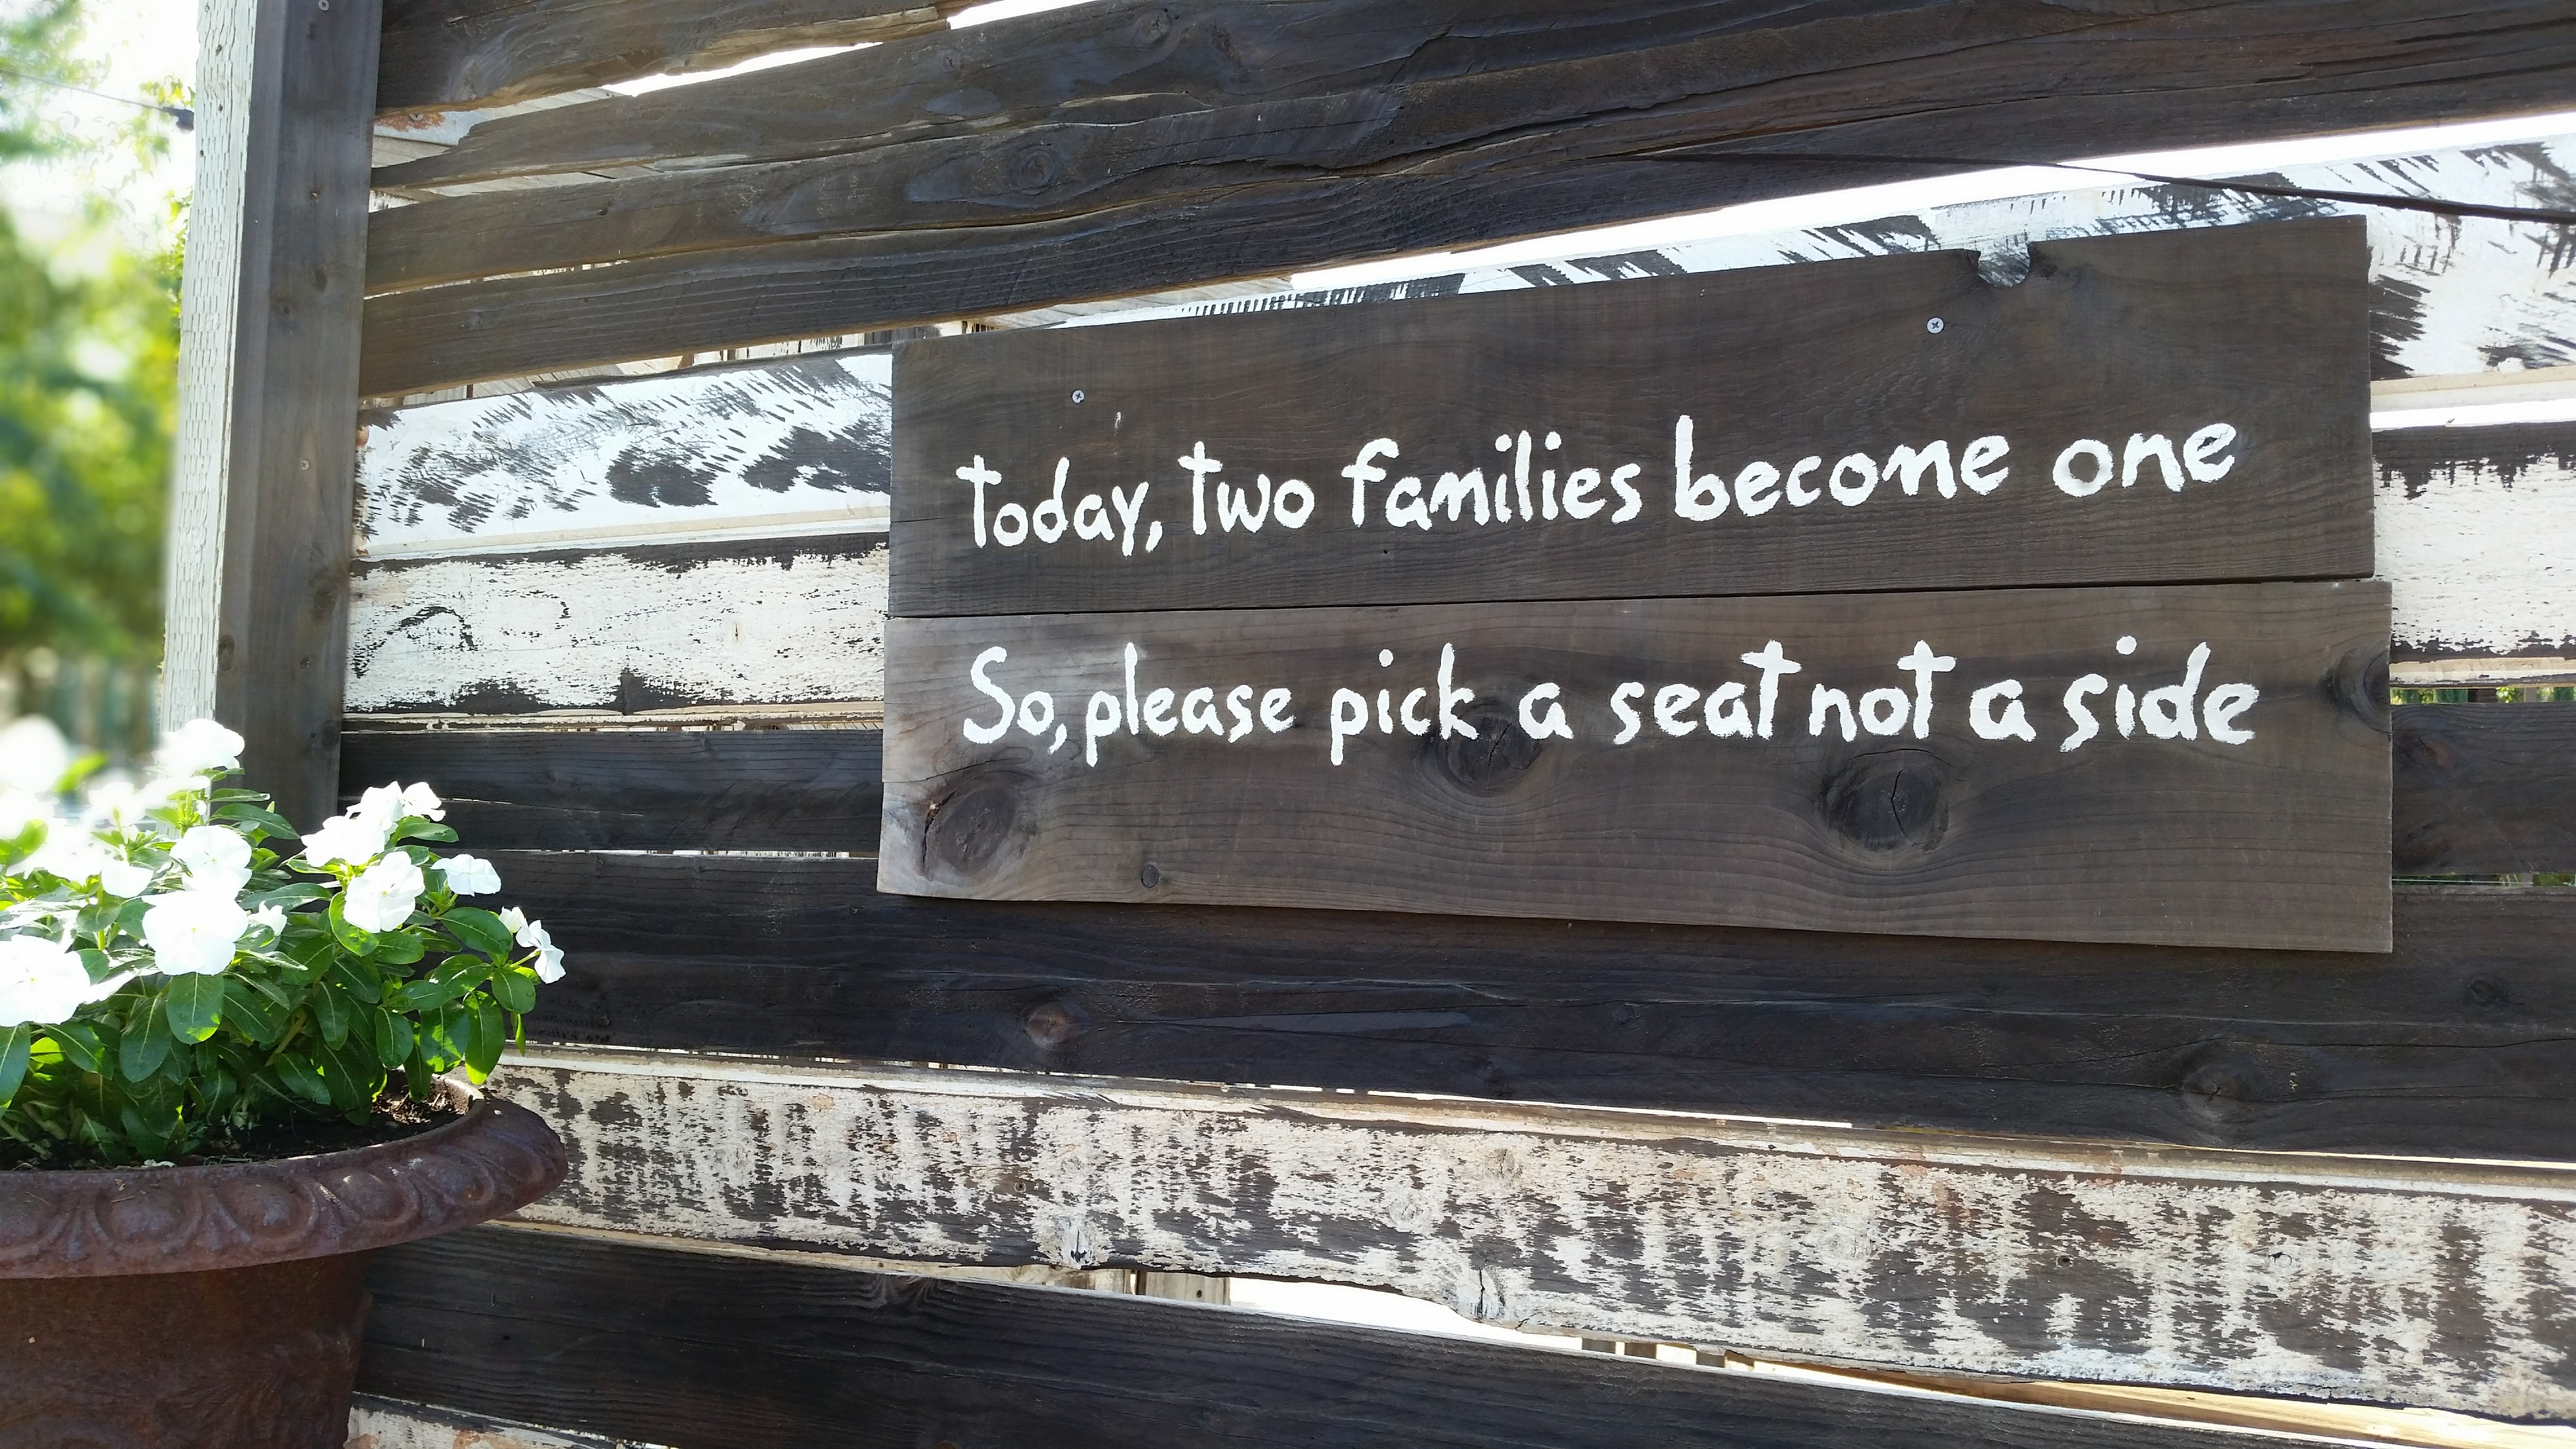
man, people, wood, woman, wall, love, couple, two, together, wedding, groom, married, marriage, memorial, family, wife, happy, relationship, husband